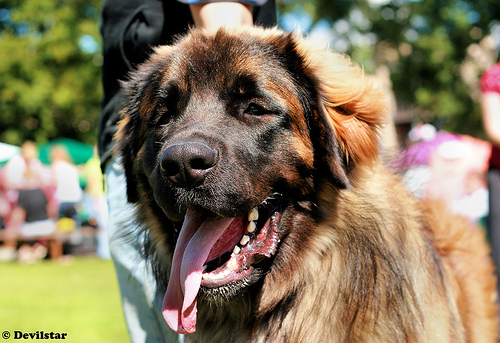
Animal: dog
Breed: leonberger